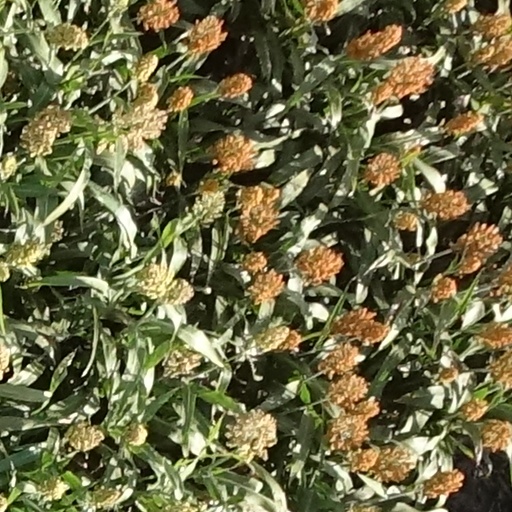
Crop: sorghum